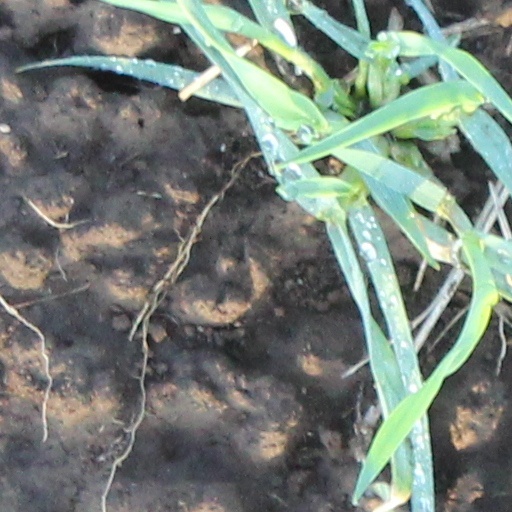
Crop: wheat